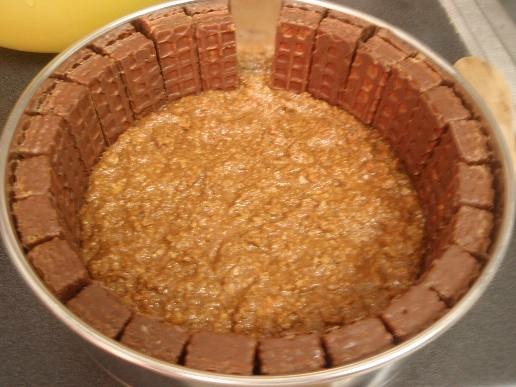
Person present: No